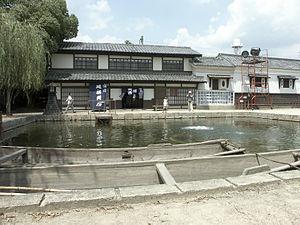
Le Toei Kyoto Studio Park est un parc d'attractions sur le thème de la période Edo, au milieu de décors de cinéma de films d'époque des studios Toei, ouvert en 1975 à Kyoto.